Polish American Museum

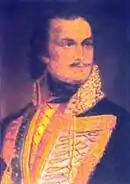
Portrait of Kazimierz Pułaski at the Museum

Archival holdings of the Museum include artifacts related to the history of Poland and Polish American community such as the extensive Henry Archacki Archive, and the collection of Polish-American art (ca. 1900–1990). Research materials concerning Polish history and culture include records of Polish American participation in the American Civil War, historical writings and notes, photographs, personal letters, audio and video tapes, clippings, newsletters, directories and certificates. Materials about Polish-American organizations feature documents from Polish National Alliance, Polish Roman Catholic Union of America, Polish Falcons of America, and information on Polish press published in the United States, not to mention the correspondence between many Polish-American writers, painters, sculptors, photographers, historians, and military officers. Quantity: ca. .